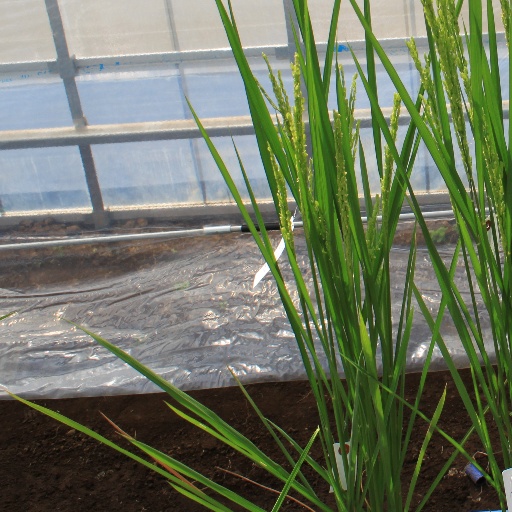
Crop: rice